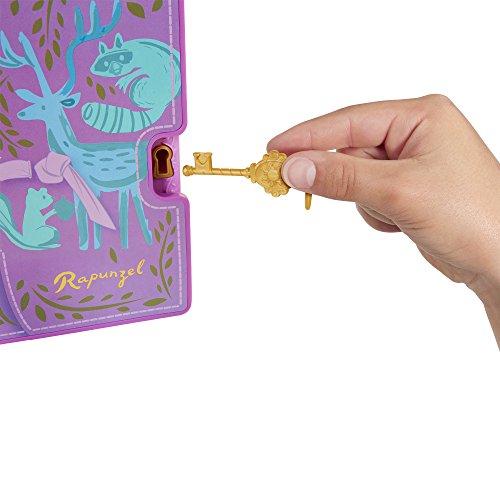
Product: Disney Tangled Rapunzel Secret Journal Toy
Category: Toys & Games | Learning & Education | Reading & Writing | Diaries, Journals & Notebooks
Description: Stencil included allows Rapunzel to express her inner world and creativity.
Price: $14.20
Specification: ProductDimensions:3x11x11inches|ItemWeight:1.54pounds|ShippingWeight:1.54pounds(Viewshippingratesandpolicies)|DomesticShipping:ItemcanbeshippedwithinU.S.|InternationalShipping:ThisitemcanbeshippedtoselectcountriesoutsideoftheU.S.LearnMore|ASIN:B01N2VHNM7|Itemmodelnumber:46787|Manufacturerrecommendedage:36months-6years|Batteries:3NonstandardBatterybatteriesrequired.